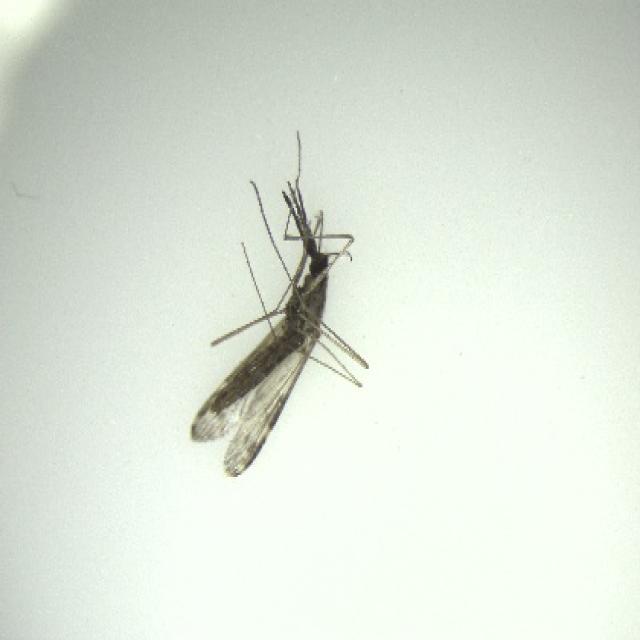
Species: anopheles_sinensis